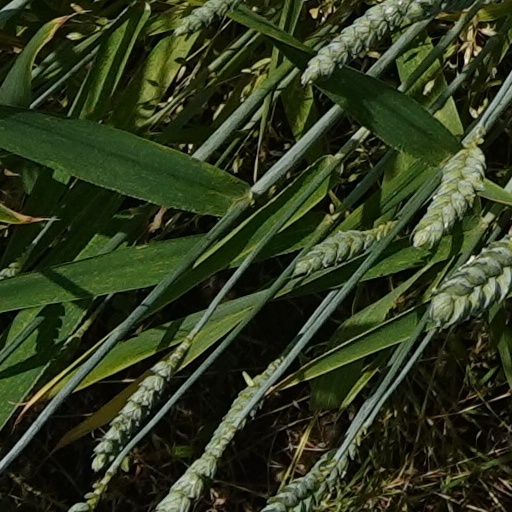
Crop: wheat